London Stadium

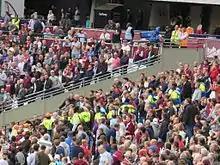
Stewards (in yellow jackets) within a group of West Ham United supporters

Following the demolition of the 2012 warm-up track as the land it was on was given to Crossrail; a permanent athletics six-lane track (eight-lane on the straights) was built to the north of the Greenway footpath, on the southside of the stadium. The construction of the track was funded by a grant from the London Marathon Trust. The grant was the biggest in the charity's history at that point and the stadium opened to the public in October 2017. The stadium has a grandstand named after Chris Brasher and John Disley, which can seat 200 people and a clubhouse.